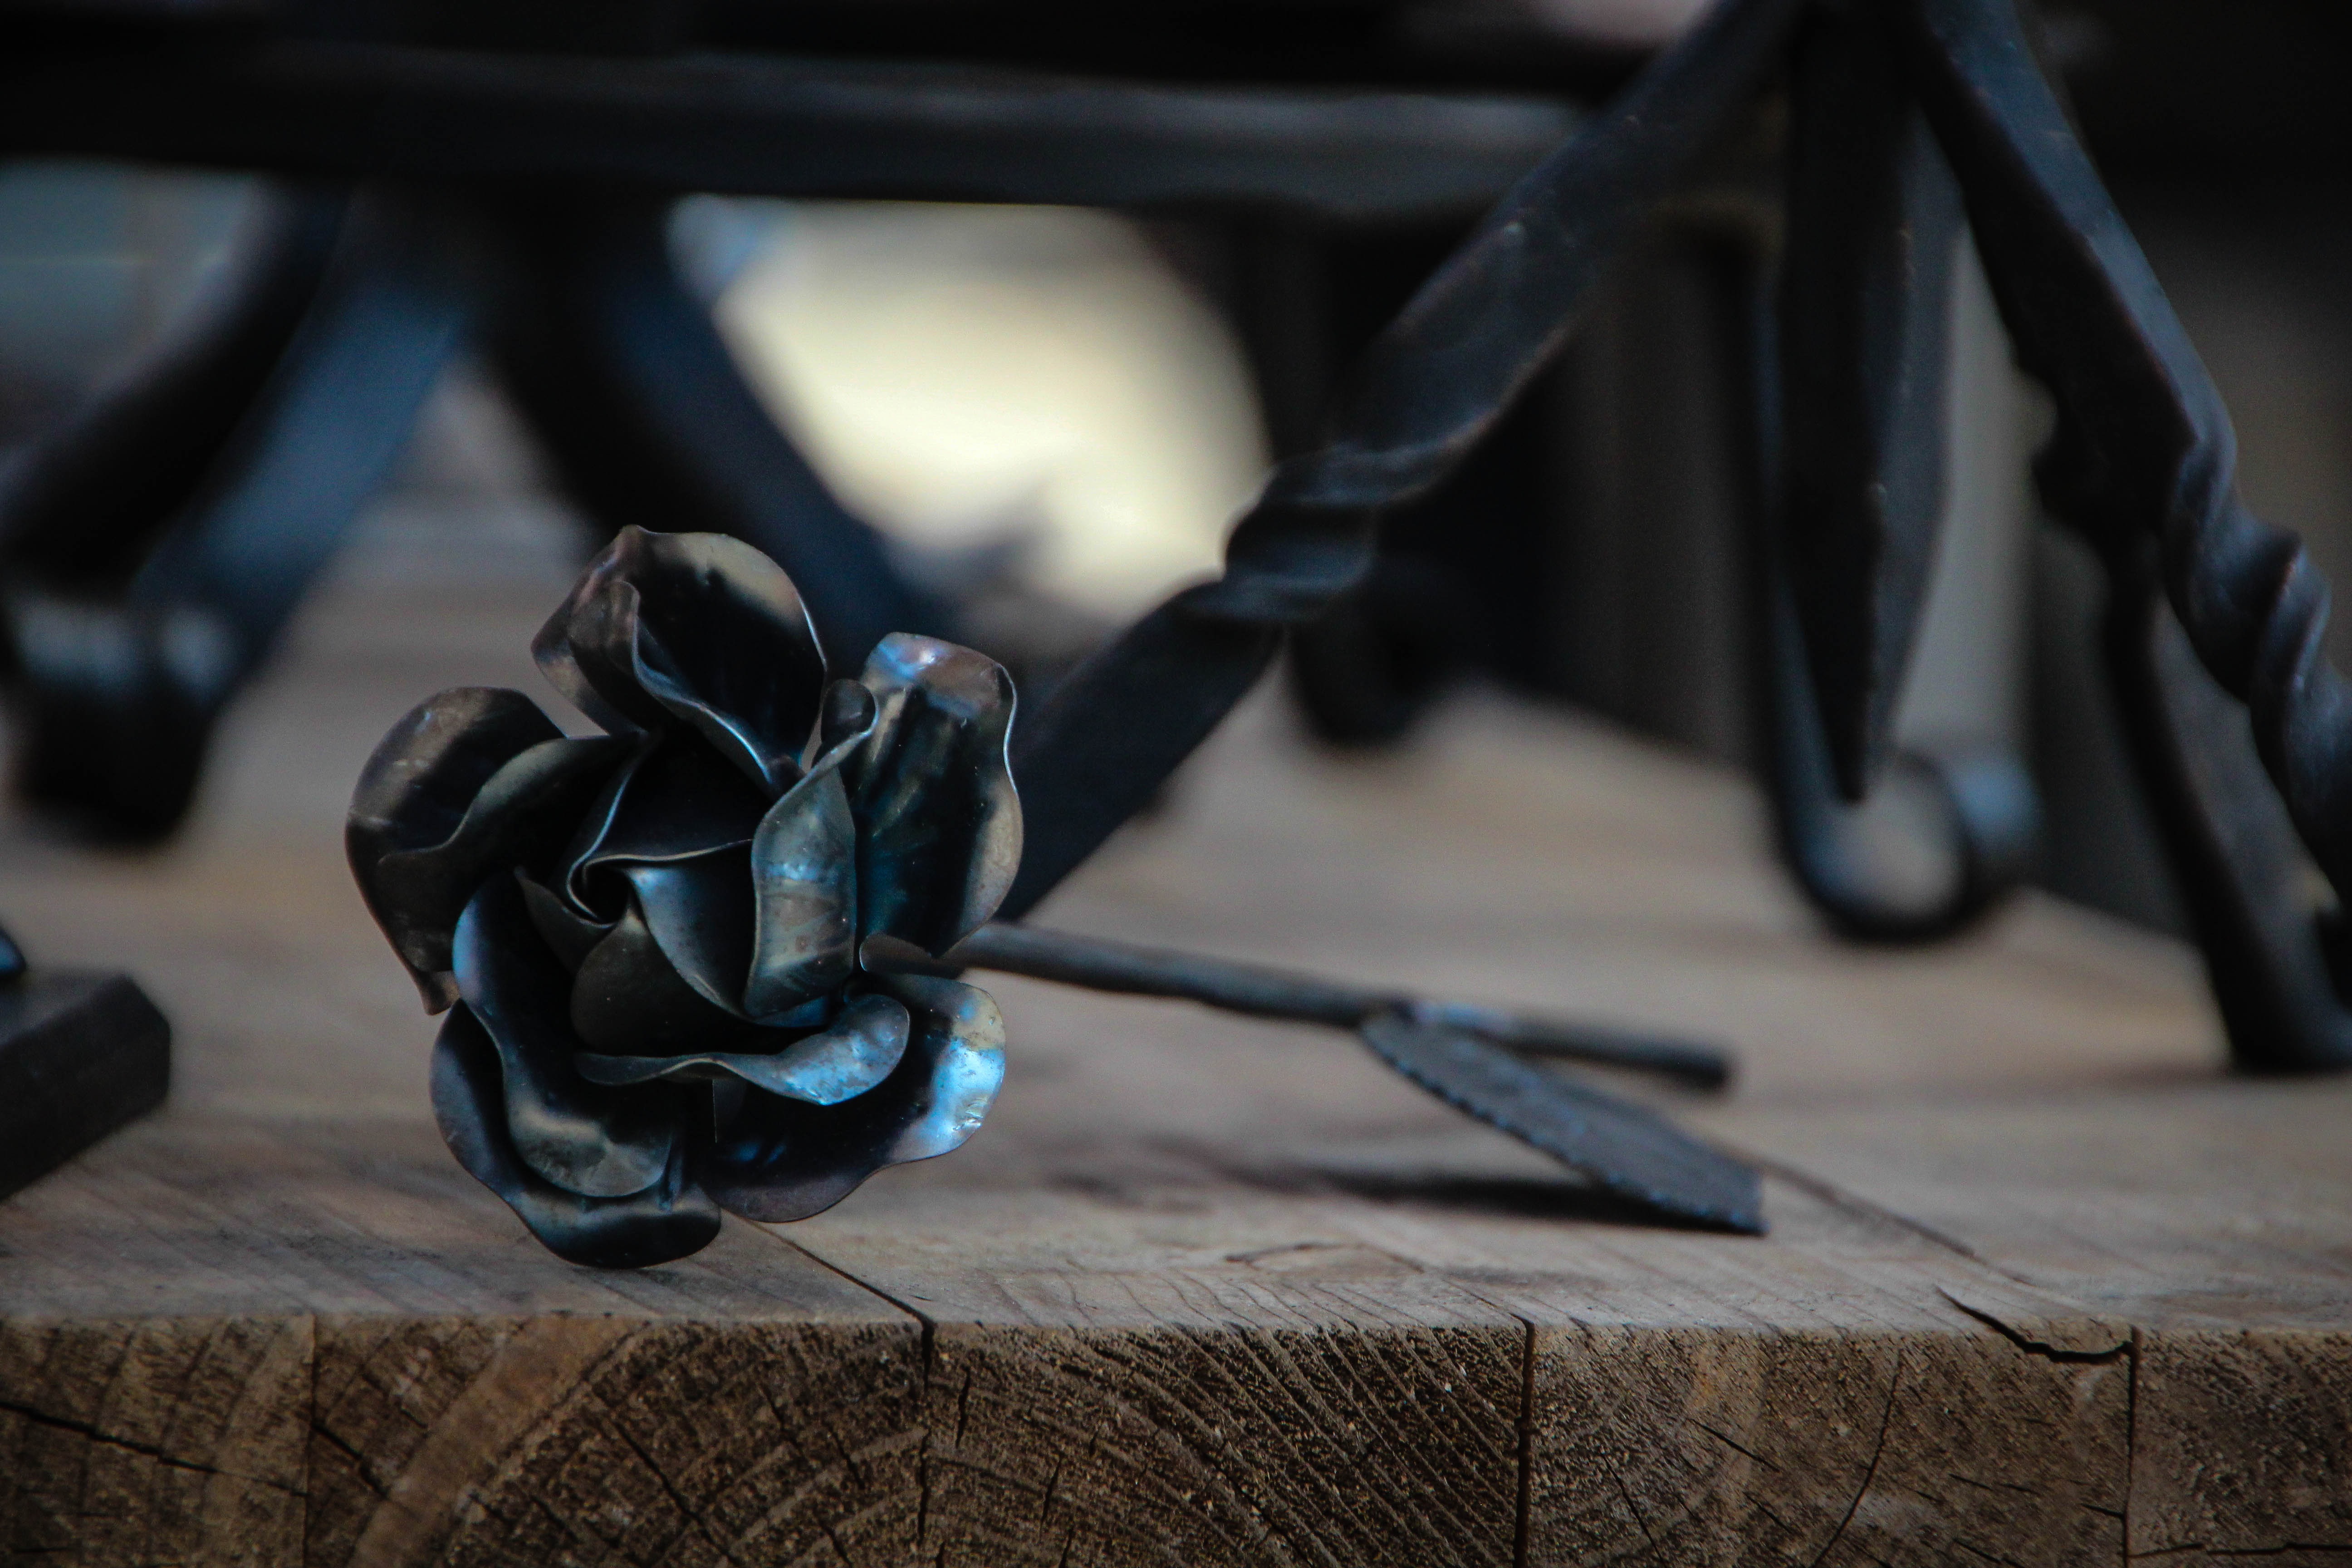
light, steel, rose, metal, blue, black, close up, art, iron, forge, macro photography